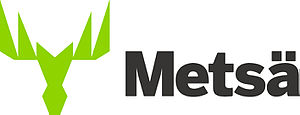
Metsä Tissue
Metsä Group logo
Metsä Tissue er en finsk virksomhed, der fremstiller tissue-papirprodukter samt bage- og madlavningspapir. Metsä Tissue's mærker er Lambi, Serla, Mola, Tento, Katrin og SAGA. Metsä Tissue har ti produktionsenheder i Finland, Tyskland, Polen, Slovakiet og Sverige. Metsä Tissue er et datterselskab i Metsä Group. I 2014 var omsætningen på 1 mia. Euro og der var 2.800 ansatte.